Oranjezaal

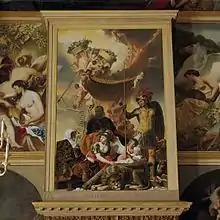
Allegory of the birth of Frederik Hendrik, in whose memory the room was commissioned, painting by Caesar van Everdingen

The Oranjezaal refers to a painted ballroom in the royal palace Huis ten Bosch in The Hague. It was once, together with its neighboring "Chinese room", part of the first national museum of the Netherlands founded in 1800 called the "Nationale Konst-Gallery". The supervisor Cornelis Sebille Roos appointed Jan Gerard Waldorp as the first custodian and curator to receive visitors (for 6 stuivers) and explain the collection.